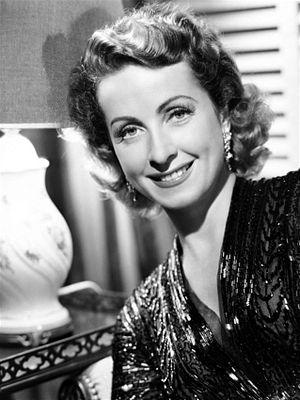
Danielle Darrieux, née le 1ᵉʳ mai 1917 à Bordeaux et morte le 17 octobre 2017 à Bois-le-Roi dans l’Eure, est une actrice et chanteuse française.